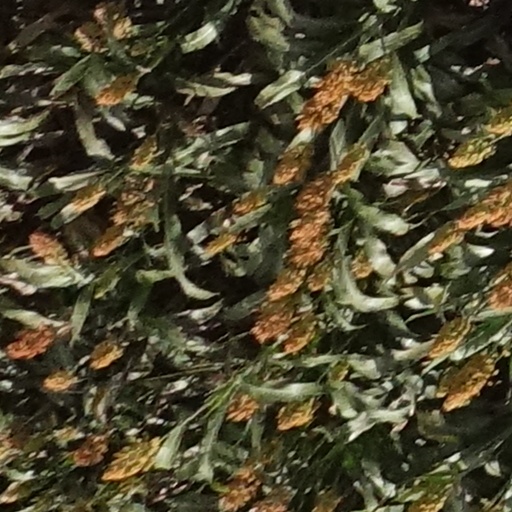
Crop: sorghum